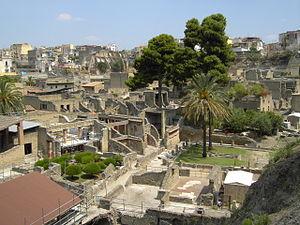
Ercolano est une ville italienne de la ville métropolitaine de Naples, dans la région de Campanie.